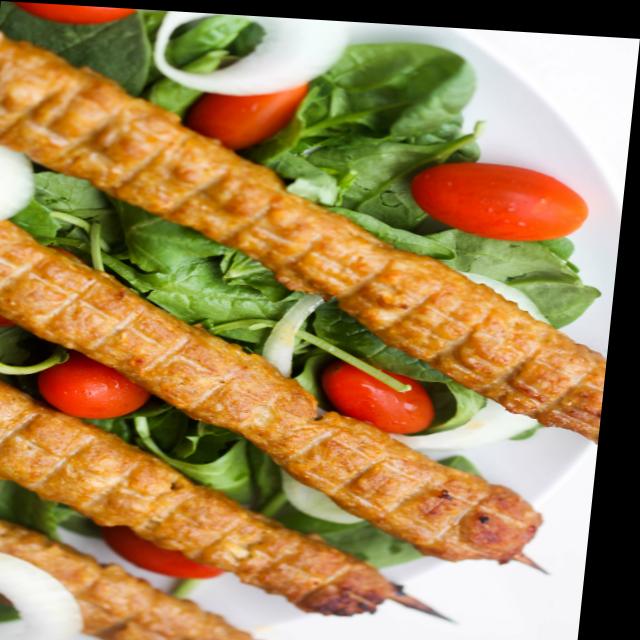
Dish: kebab